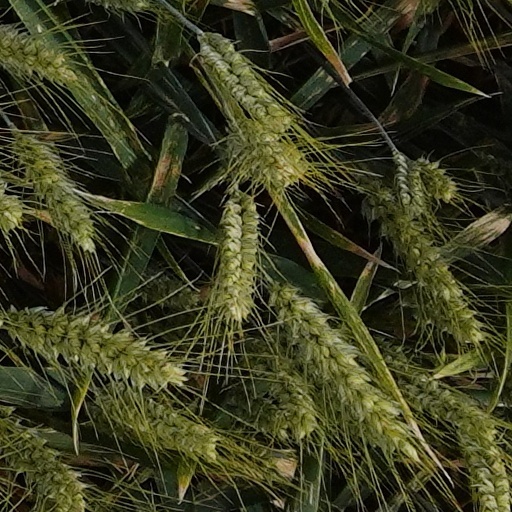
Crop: wheat